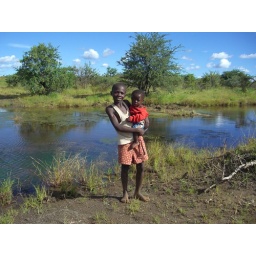
This young boy at infant near Katapazi Village have to drink water from this river